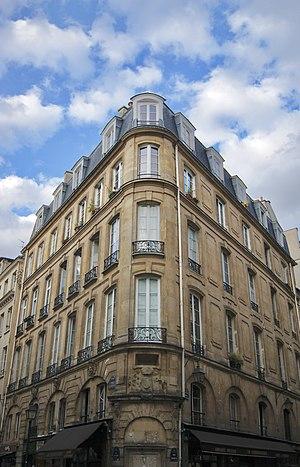
Immeuble du 142 rue Saint-Denis/28 rue Greneta, et la fontaine Greneta.
La rue Saint-Denis, située dans les 1ᵉʳ et 2ᵉ arrondissements de Paris, est l'une des plus anciennes rues de la ville : son axe est tracé dès le Iᵉʳ siècle par les Romains. Il s'agit de la voie triomphale des entrées royales dans la capitale.